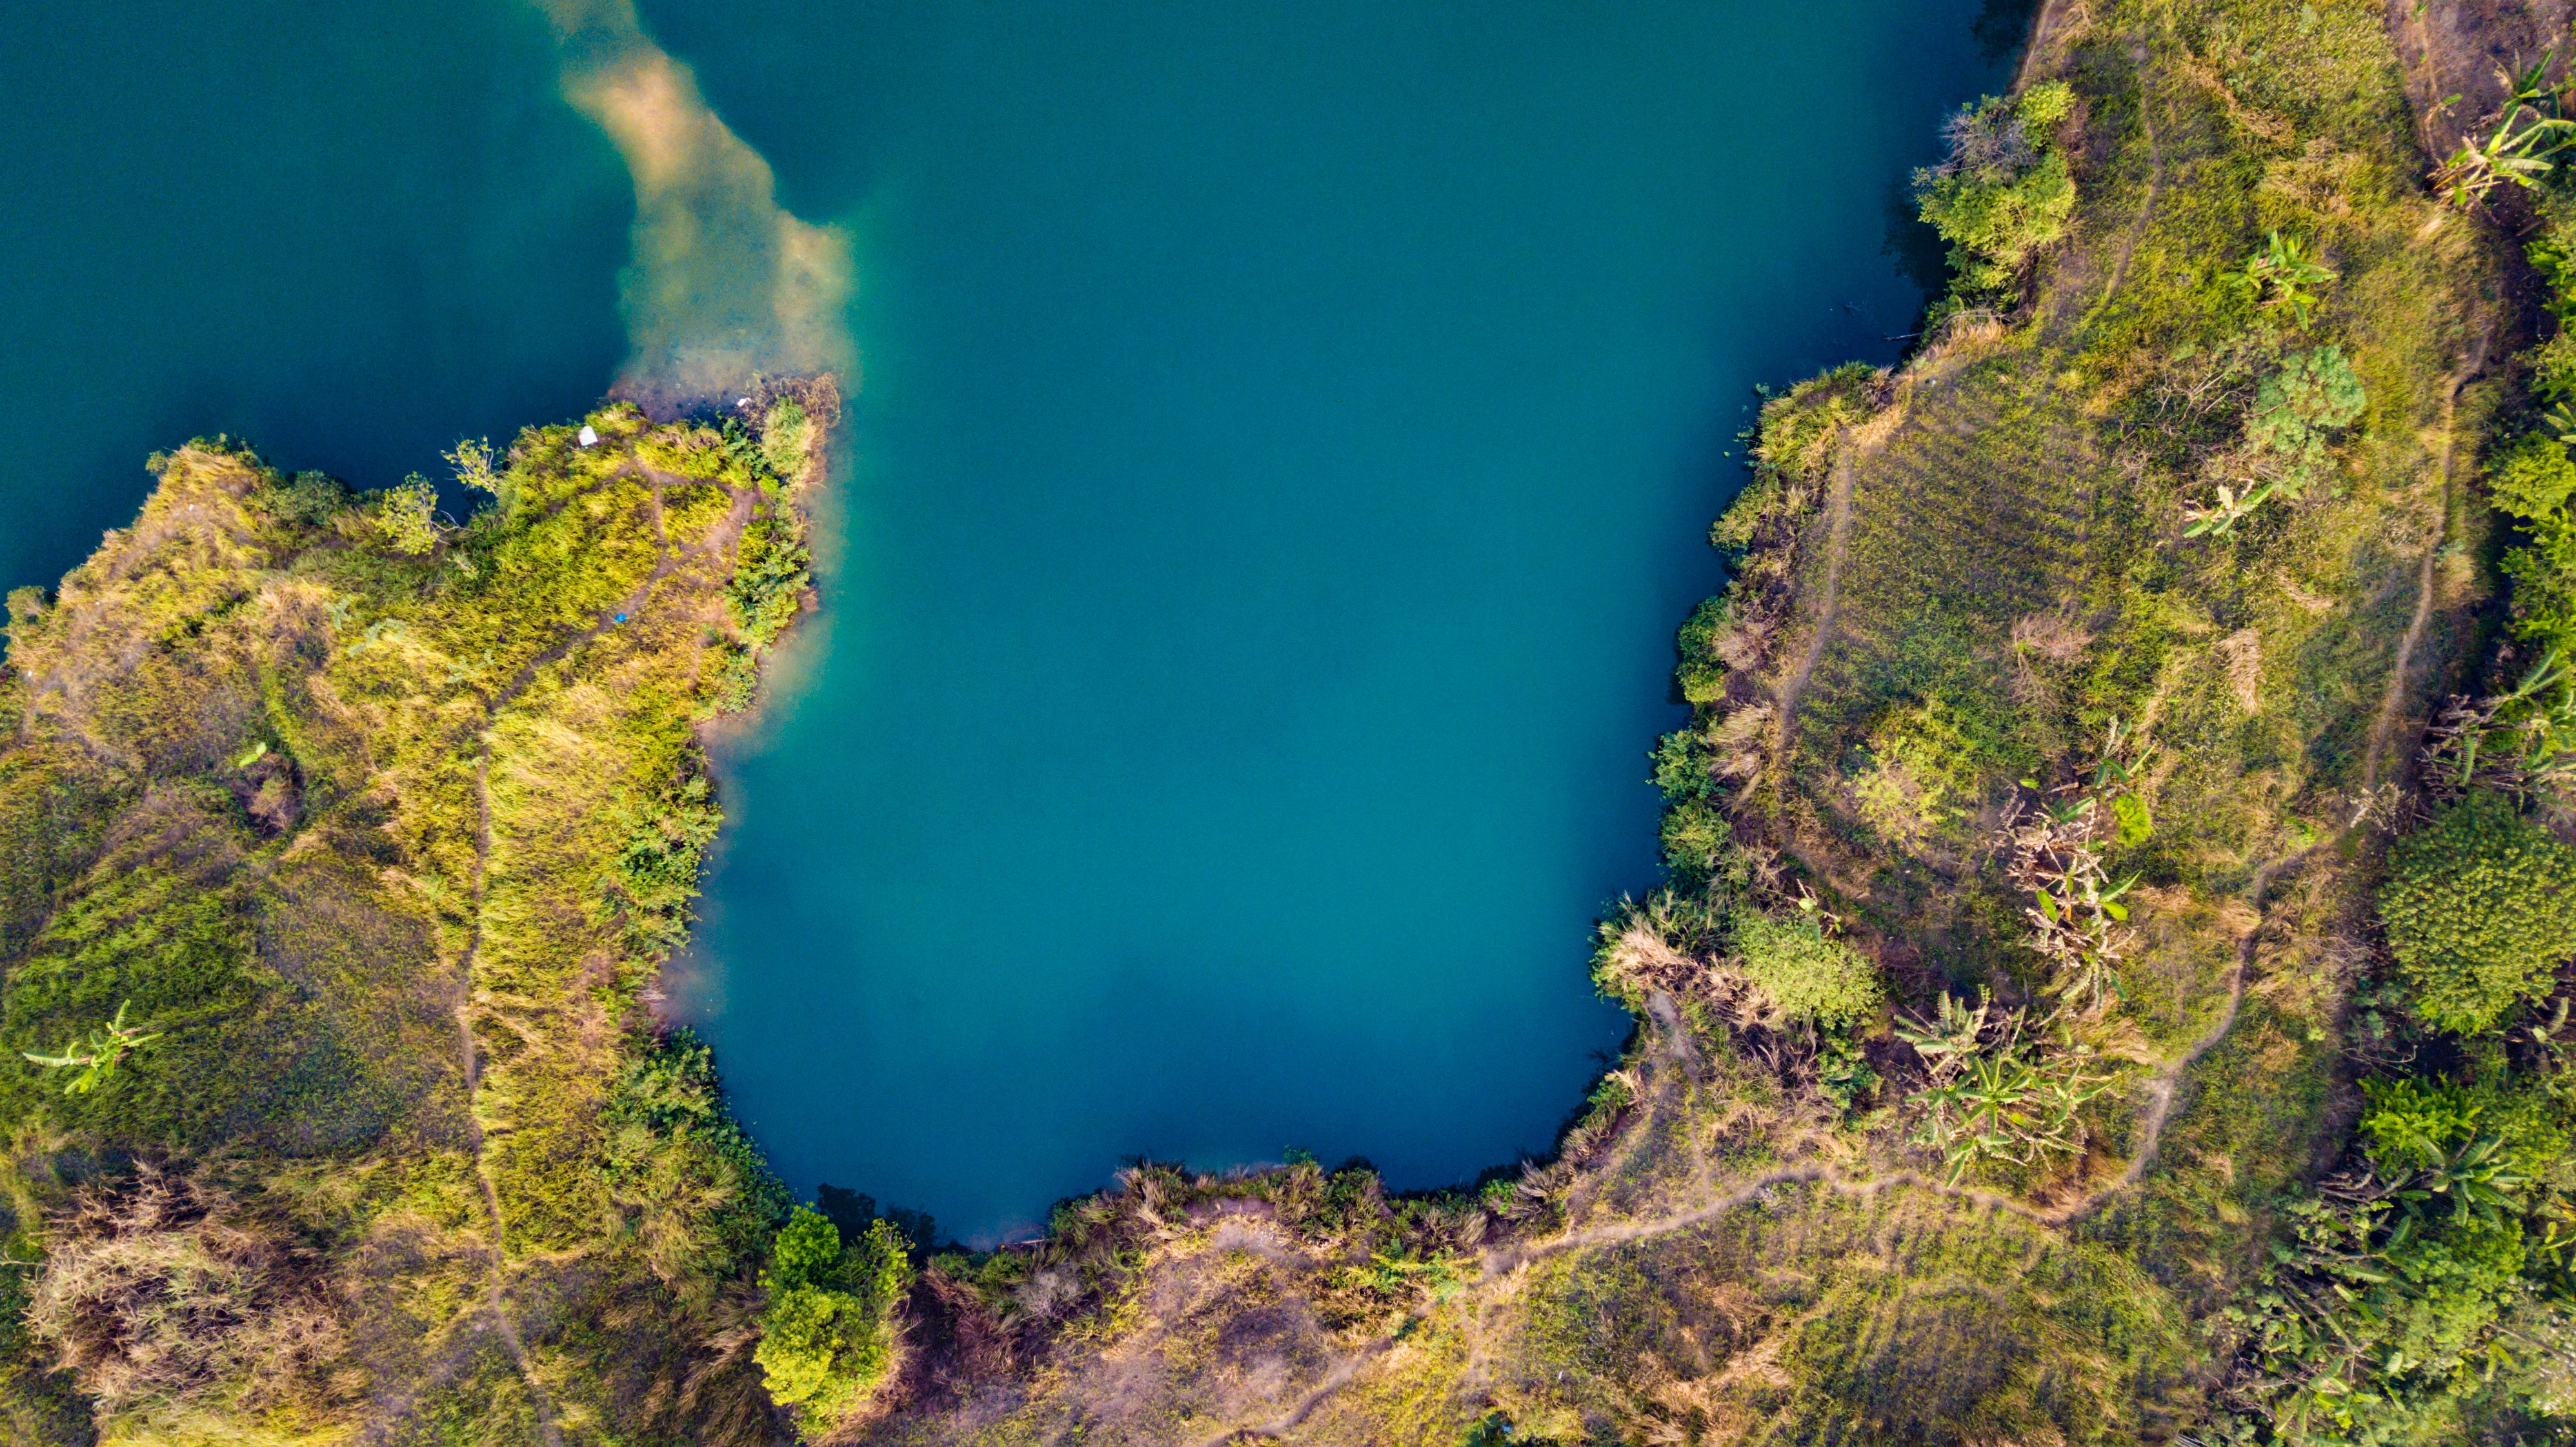
vegetation, nature reserve, water, water resources, aerial photography, biome, sky, landscape, earth, lake